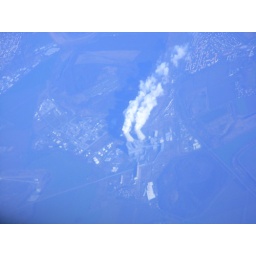
i had a window seat on the flight over